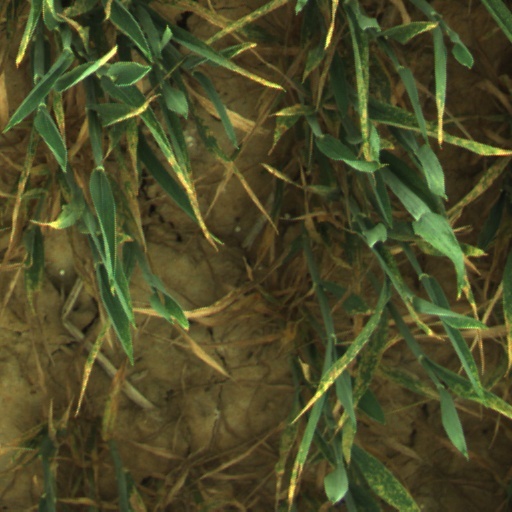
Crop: wheat